Patrick Henry High School (Glade Spring, Virginia)

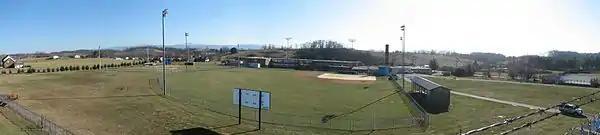
View of Patrick Henry's athletic fields

Patrick Henry competed in the Southwest District and Highlands District before moving to the Hogoheegee District in 1989, due to declining student enrollment.